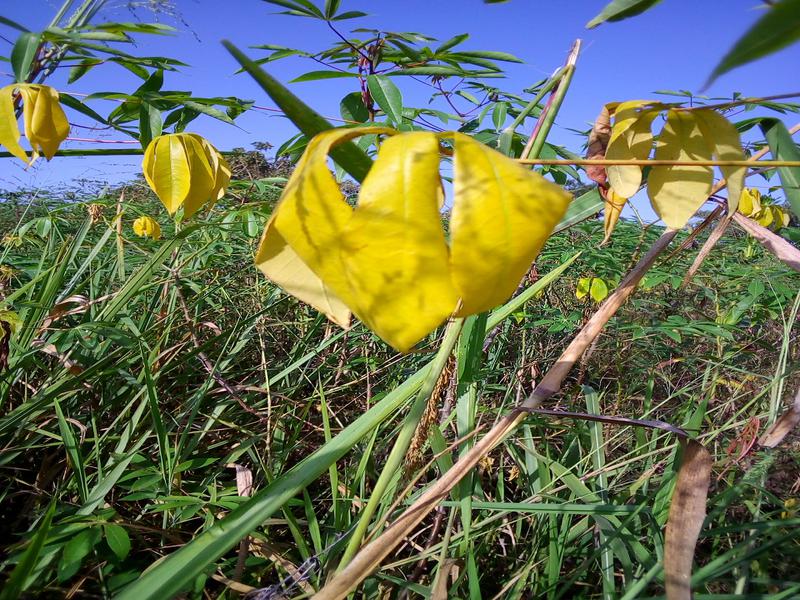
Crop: cassava
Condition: healthy